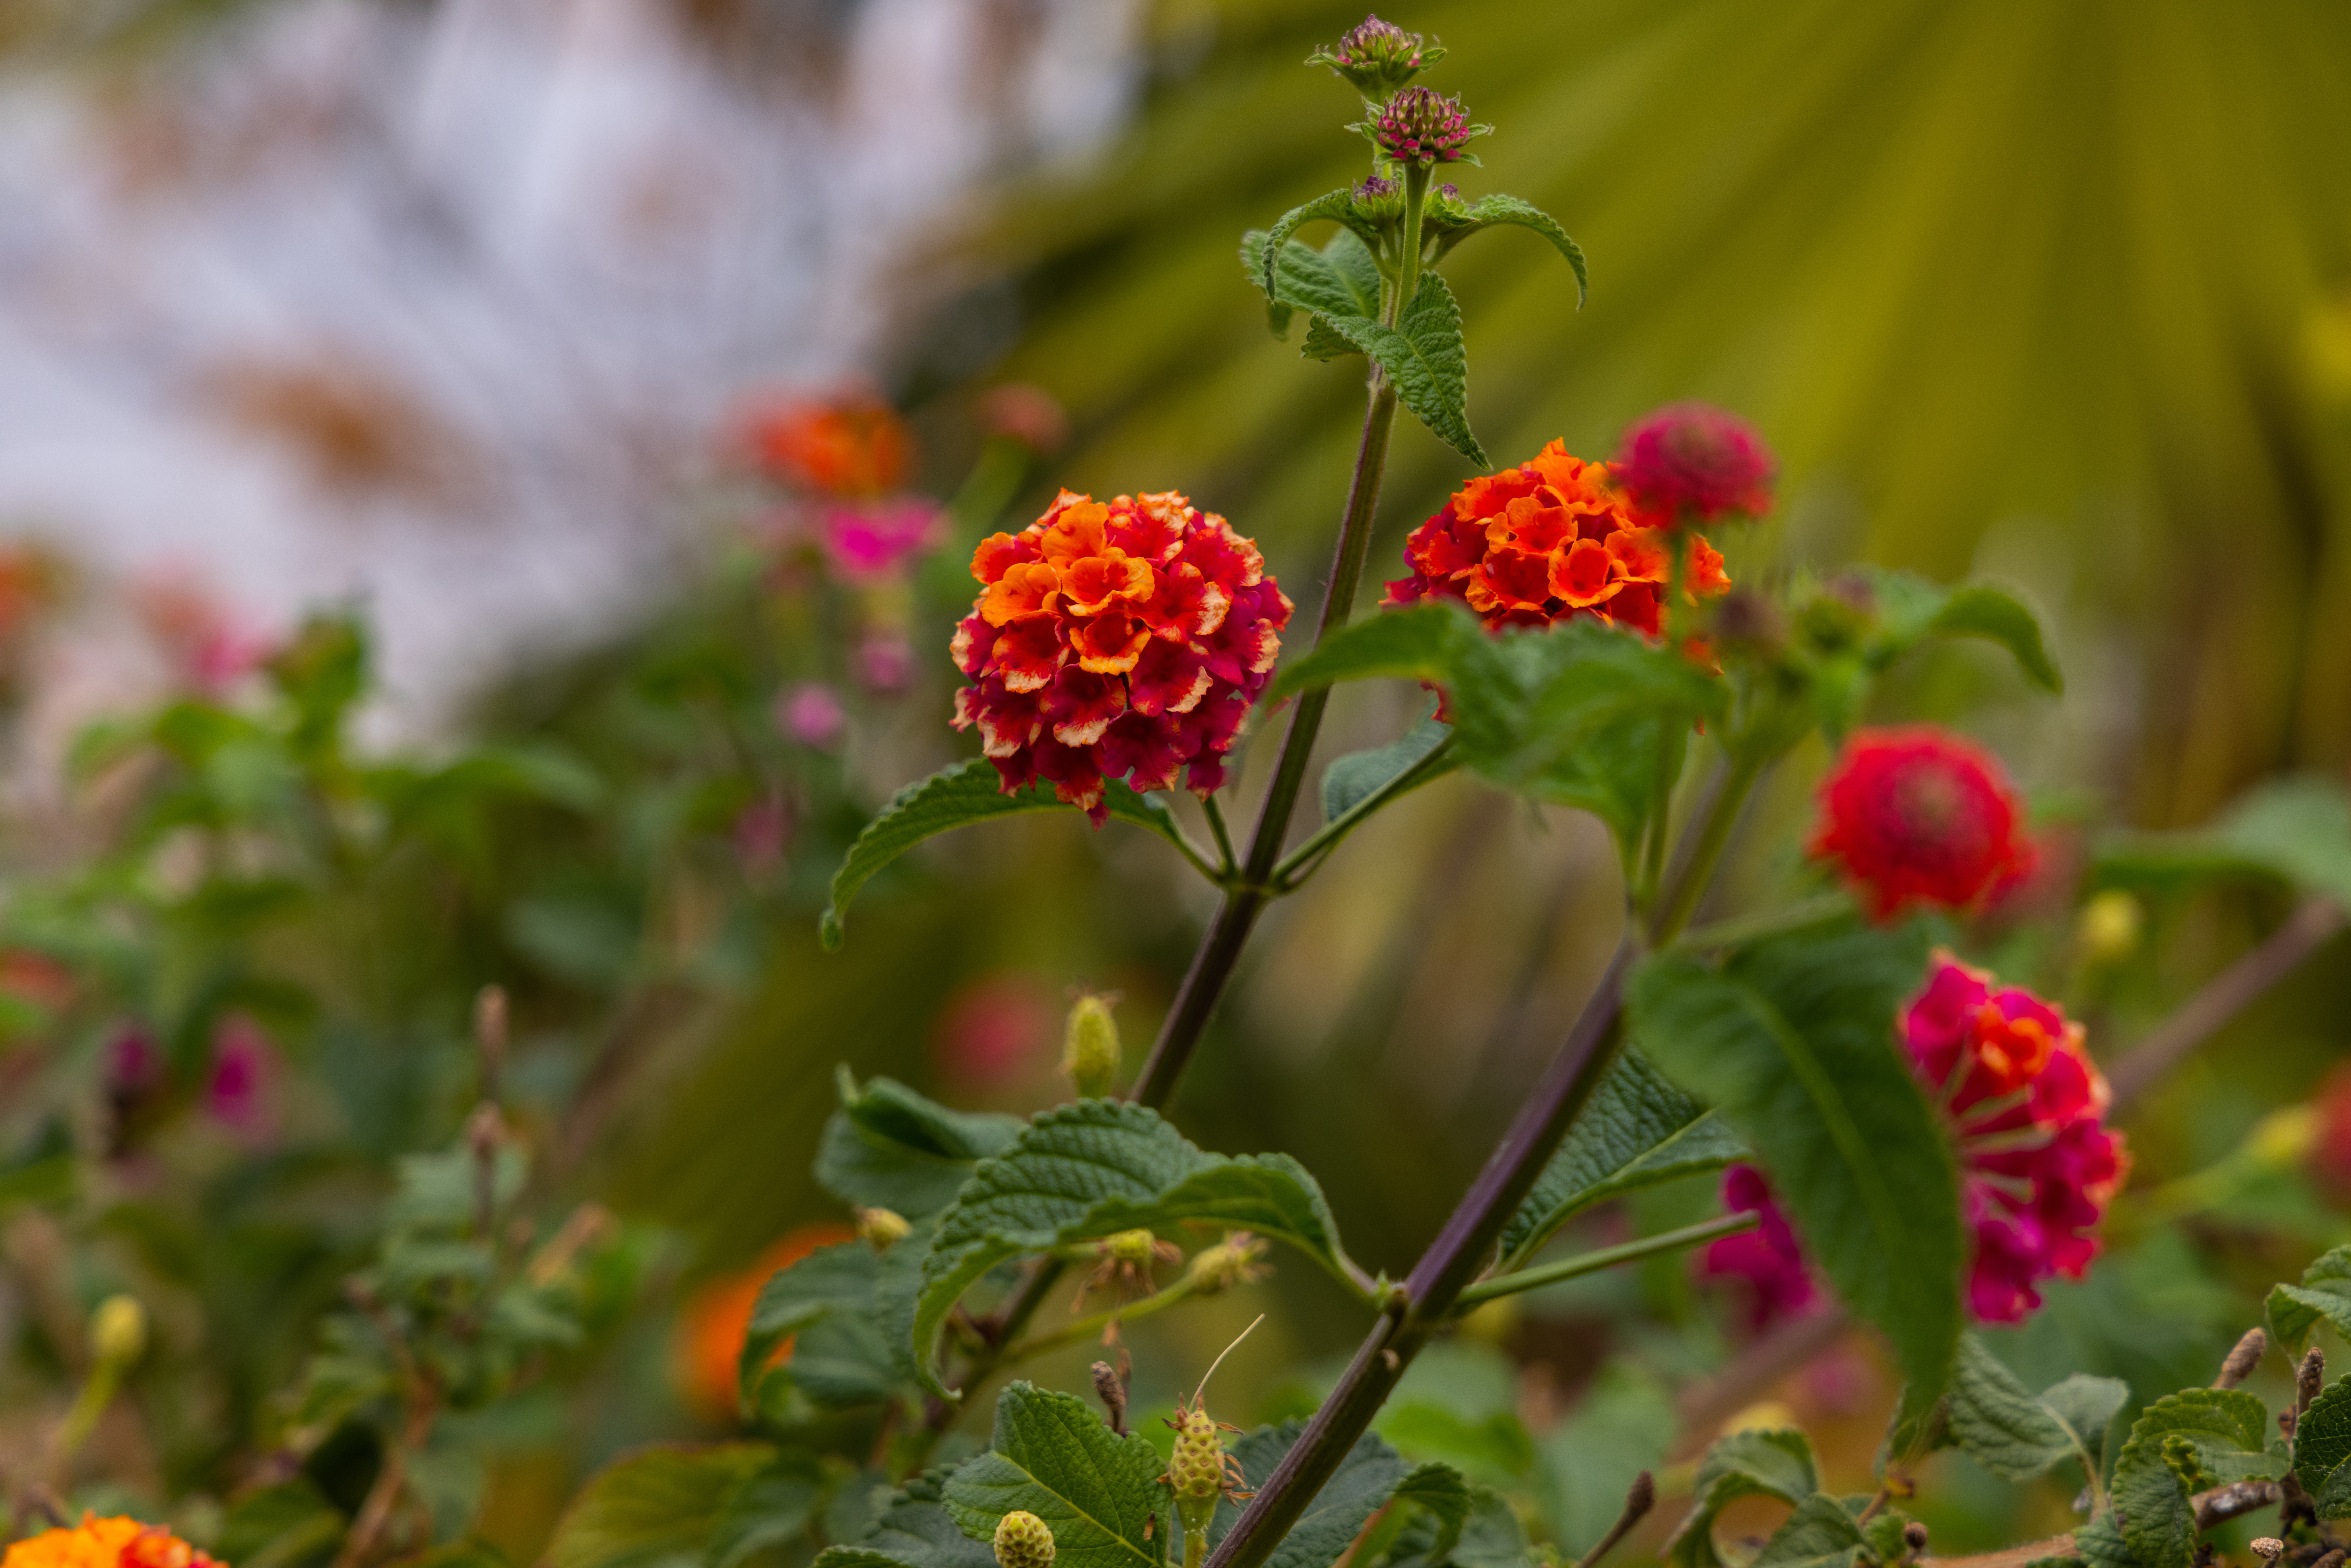
flower, plant, natural environment, botany, petal, vegetation, grass, morning, herbaceous plant, terrestrial plant, flowering plant, annual plant, macro photography, magenta, Pedicel, landscape, lantana, plant stem, wildflower, pollen, floristry, subshrub, floral design, milkweed, buddleia